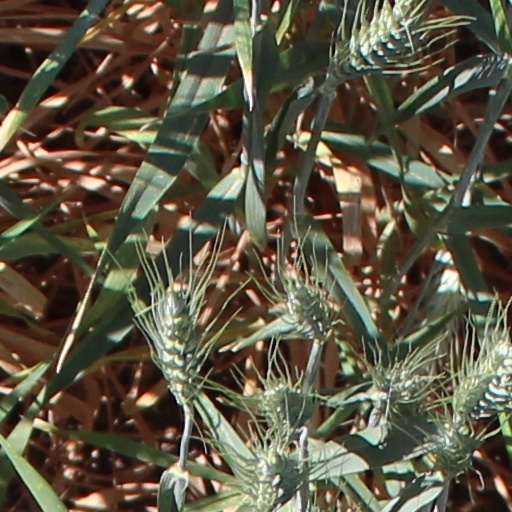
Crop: wheat